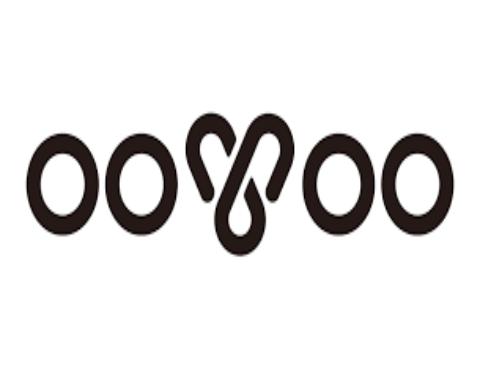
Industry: Others